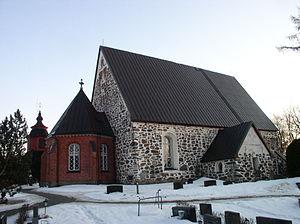
Cet article recense les églises évangéliques-luthériennes de Finlande.